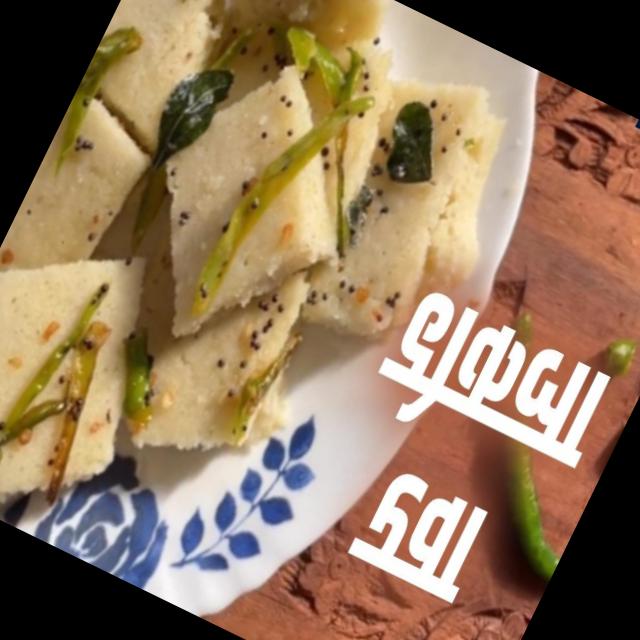
Dish: dhokla